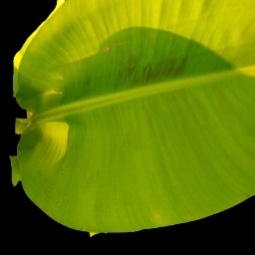
Label: Healthy